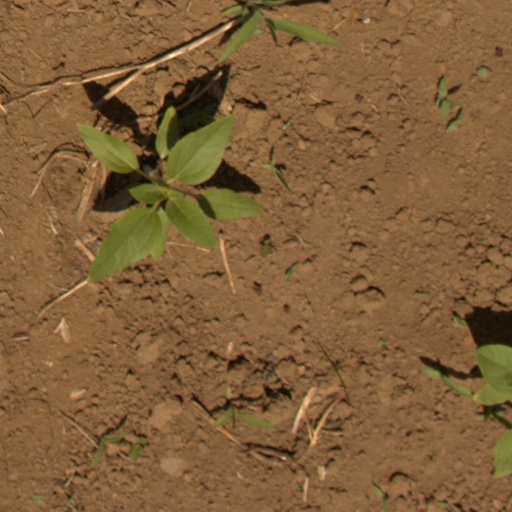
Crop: Jerusalem artichoke